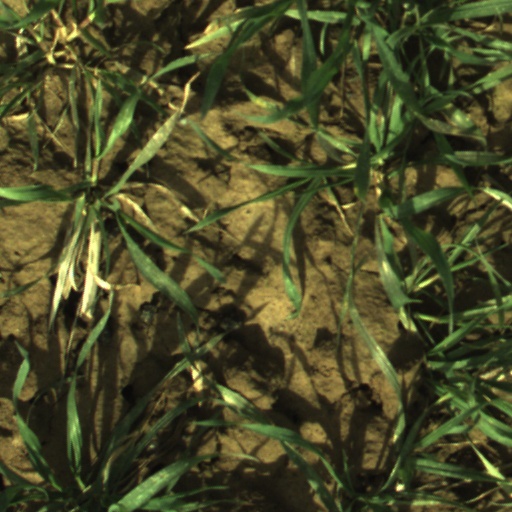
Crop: wheat